Piano Sonata No. 3 (Chopin)

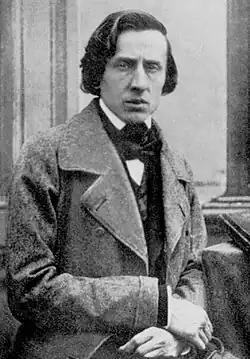
Chopin daguerreotype,

The Piano Sonata No. 3 in B minor, Op. 58, is a piano sonata in four movements composed by Polish composer Frédéric Chopin; it is the second of the composer's three mature sonatas (the others being the Piano Sonata No. 2 in B-flat minor, Op. 35, and the Sonata for Piano and Cello in G minor, Op. 65). Completed in 1844 and published in 1845, the work is considered to be one of Chopin's most difficult compositions, both technically and musically. The work has a structure similar to Piano Sonata No. 5 in F Sharp Minor, Op. 81 by Johann Nepomuk Hummel. A performance of the sonata lasts around 23 to 30 minutes, depending on whether the repetition of the exposition in the first movement is observed. The work is dedicated to Countess .